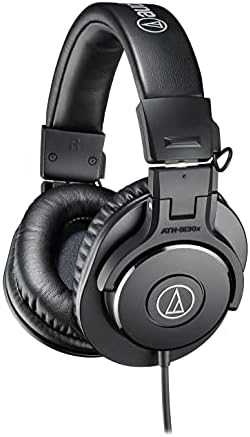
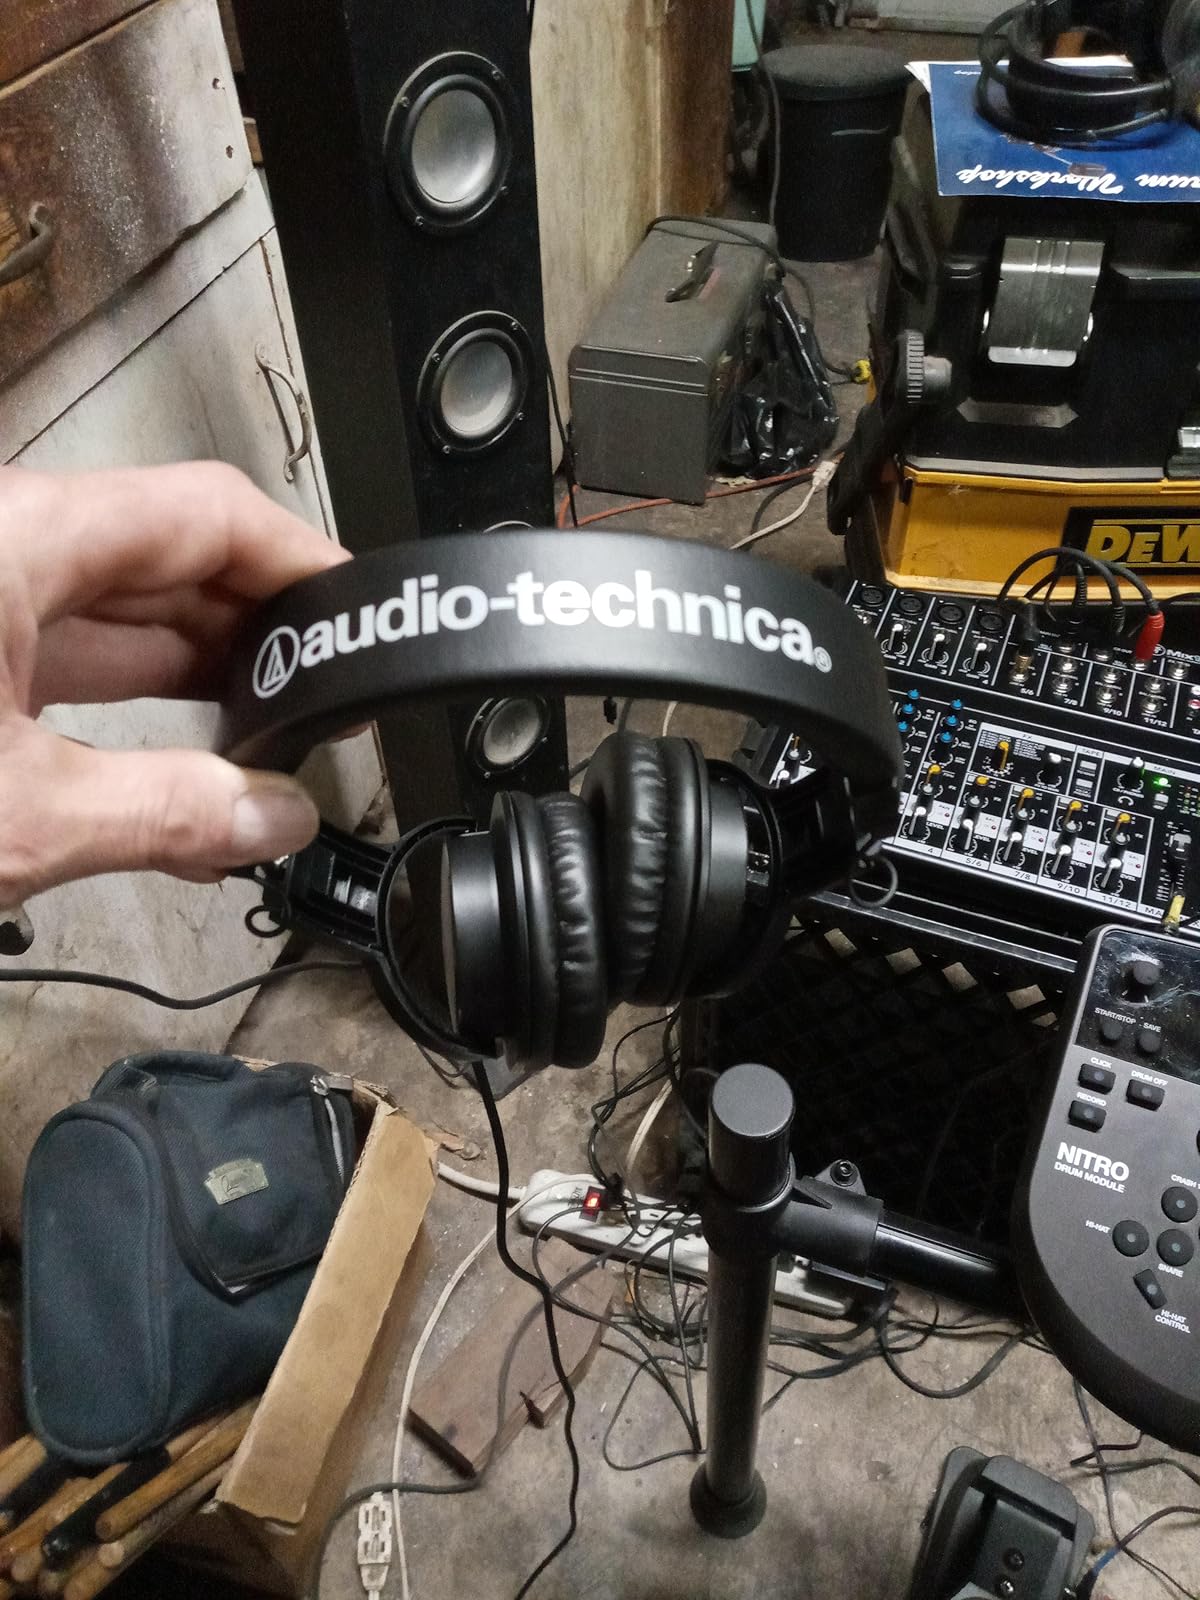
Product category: headphones
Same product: no